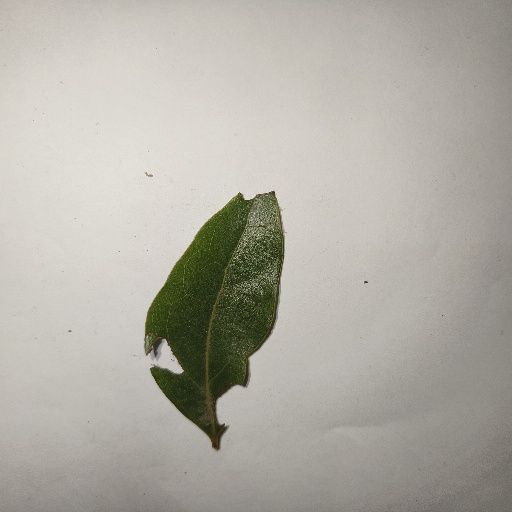
Species: Camphor
Leaf condition: Shot Hole